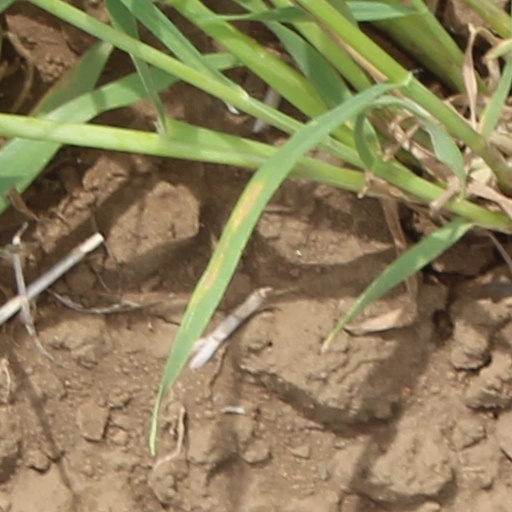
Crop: wheat